Rock climbing

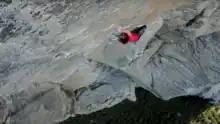
Alex Honnold during his 2017 free solo of El Capitan

A key concept in many types of rock climbing is that of the 'lead climbing pair'. One member — the 'lead climber' — will try to climb the route and overcome its challenges with a rope attached to their harness. The other member — the 'belayer' (or 'second') — will remain standing at the base of the route but controlling the other end of the rope, which is called belaying. The 'belayer' uses a mechanical belay device to attach the rope to their harness from which they can 'pay-out' the rope as the 'lead climber' ascends but with which they can lock the rope if the 'lead climber' falls. Once the 'lead climber' reaches the top, they create an anchor from which they can act as the 'belayer' (but from above), controlling the rope while the 'second' ascends.